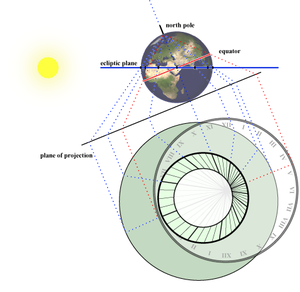
Une horloge astronomique est une horloge qui affiche l'heure ainsi que des informations relatives à l'astronomie.